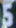
Number: 5